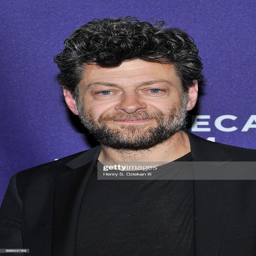
actor attends the premiere during festival .